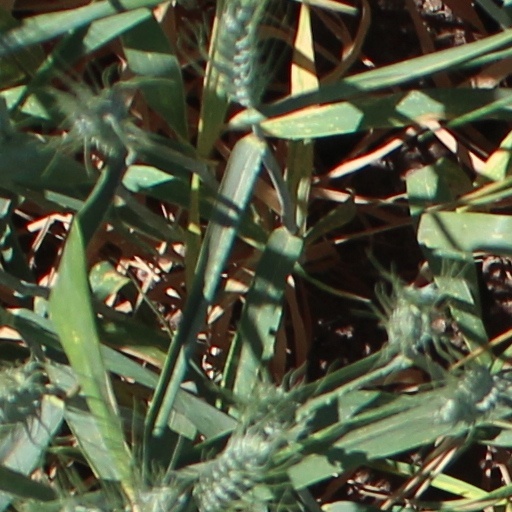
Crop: wheat